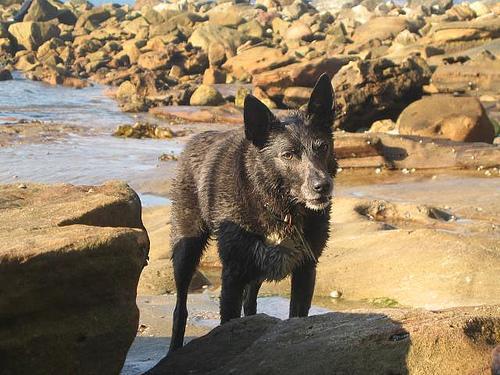
kelpie